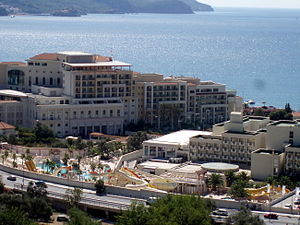
Hotel Splendid
Splendid Hotel i Montenegro
Hotel Splendid er det første 5-stjernede hotel i Montenegro. Det ligger i byen Bečići. Hotellet blev bygget fra 2005-06.